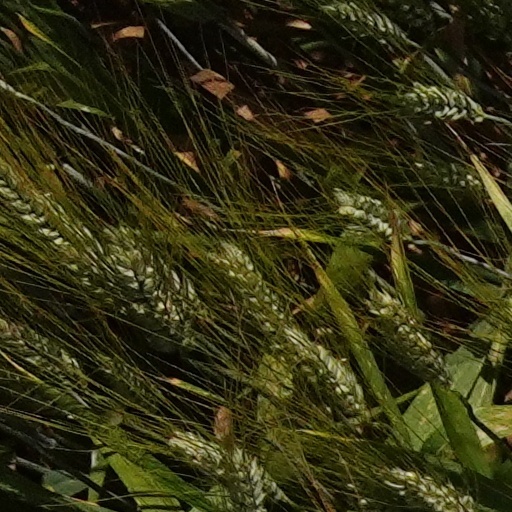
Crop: wheat